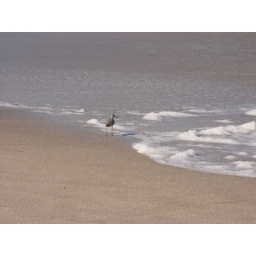
Beach near Cocoa beach in Florida in March 2007. Clams and crabs under the sand bubble in the receeding wave.